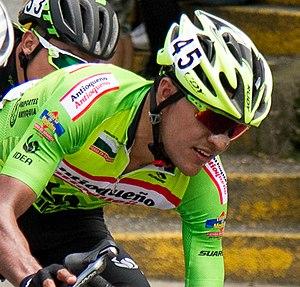
Alejandro Serna en plein effort lors de la course en ligne Élite des Championnats de Colombie 2018.
Alejandro Serna Toro, né à Fresno le 5 février 1984, est un coureur cycliste colombien.